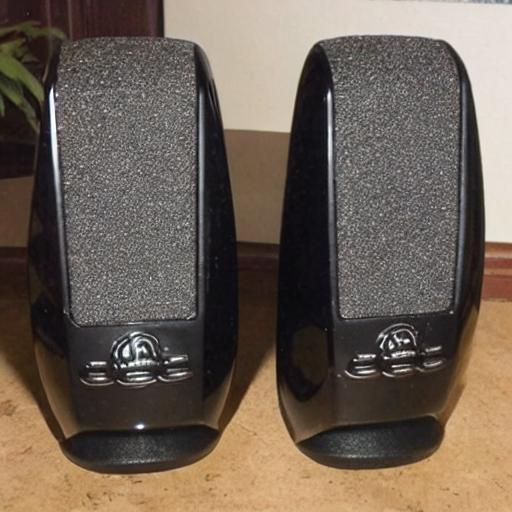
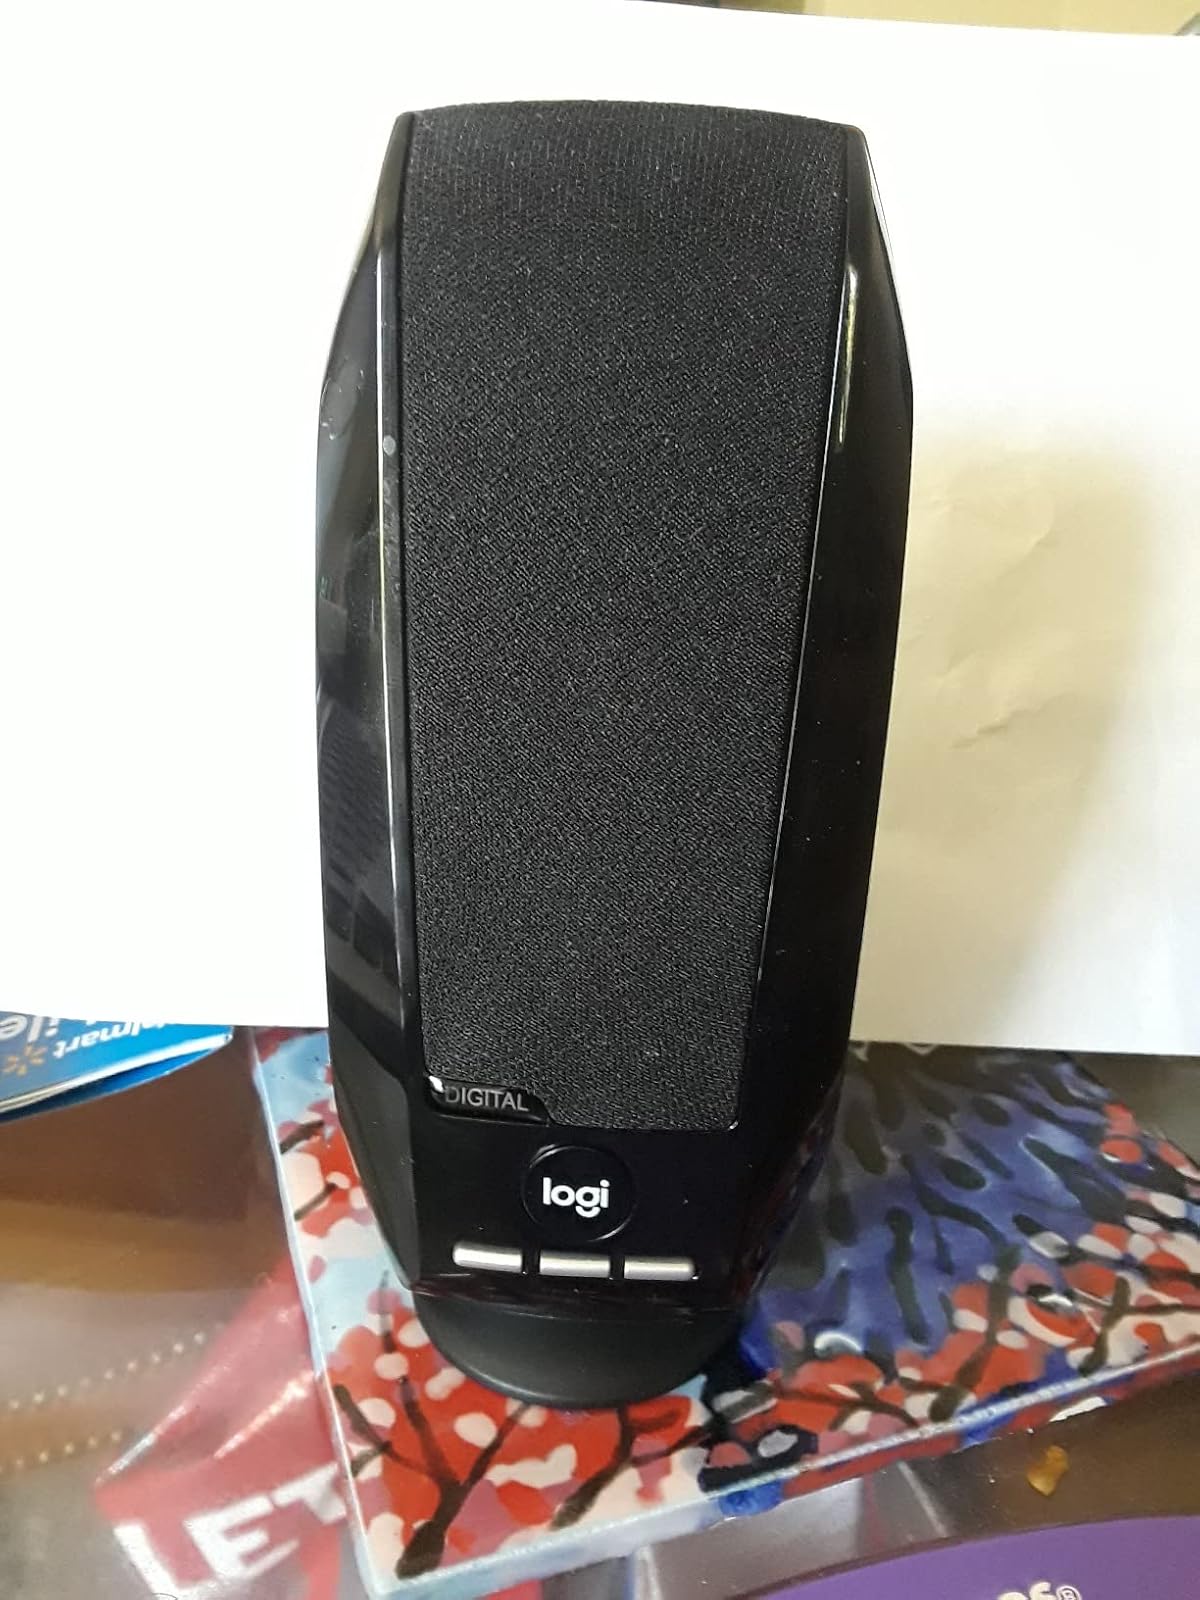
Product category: speaker
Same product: no